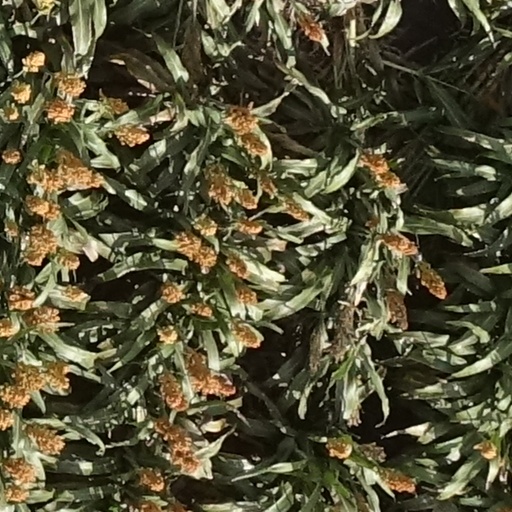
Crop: sorghum